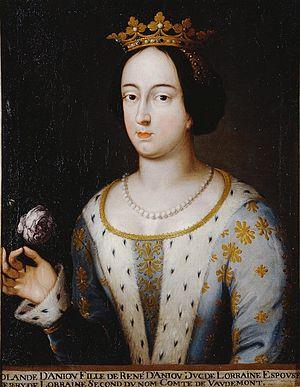
Le duché de Lorraine est né du partage de la Lotharingie en 959 par le duc Brunon de Cologne. Celui-ci confia la partie méridionale du duché au vice-duc Frédéric de Bar qui prit le titre de duc de Haute-Lotharingie en 977. Au fil du temps, cette entité politique deviendra le duché de Lorraine, mentionné comme tel dès 1067, qui perdurera jusqu'en 1766, date de l'annexion par la France.
Cette page concerne les événements qui se sont produits au quinzième siècle en Lorraine.
Yolande d'Anjou, née à Nancy le 2 novembre 1428 et morte à Nancy le 23 mars 1483, est duchesse de Lorraine et de Bar, comtesse de Provence, de Forcalquier, du Maine et de Piémont.